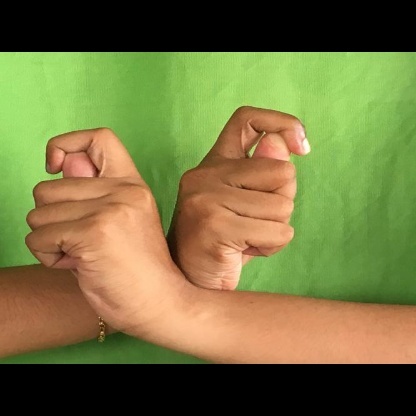
Mudra: Berunda